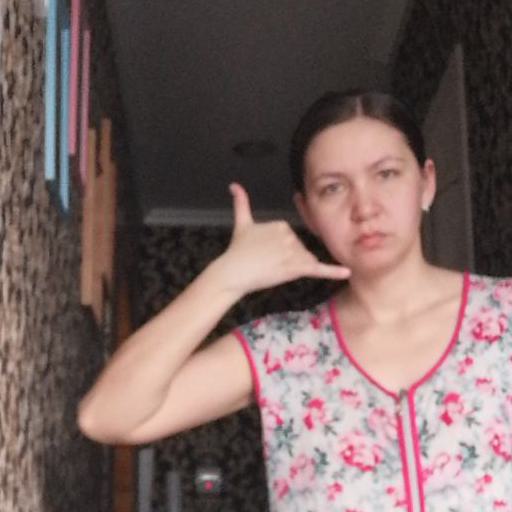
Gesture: call